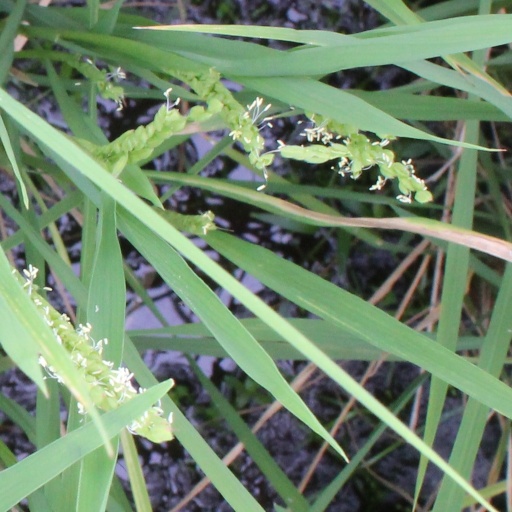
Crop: rice